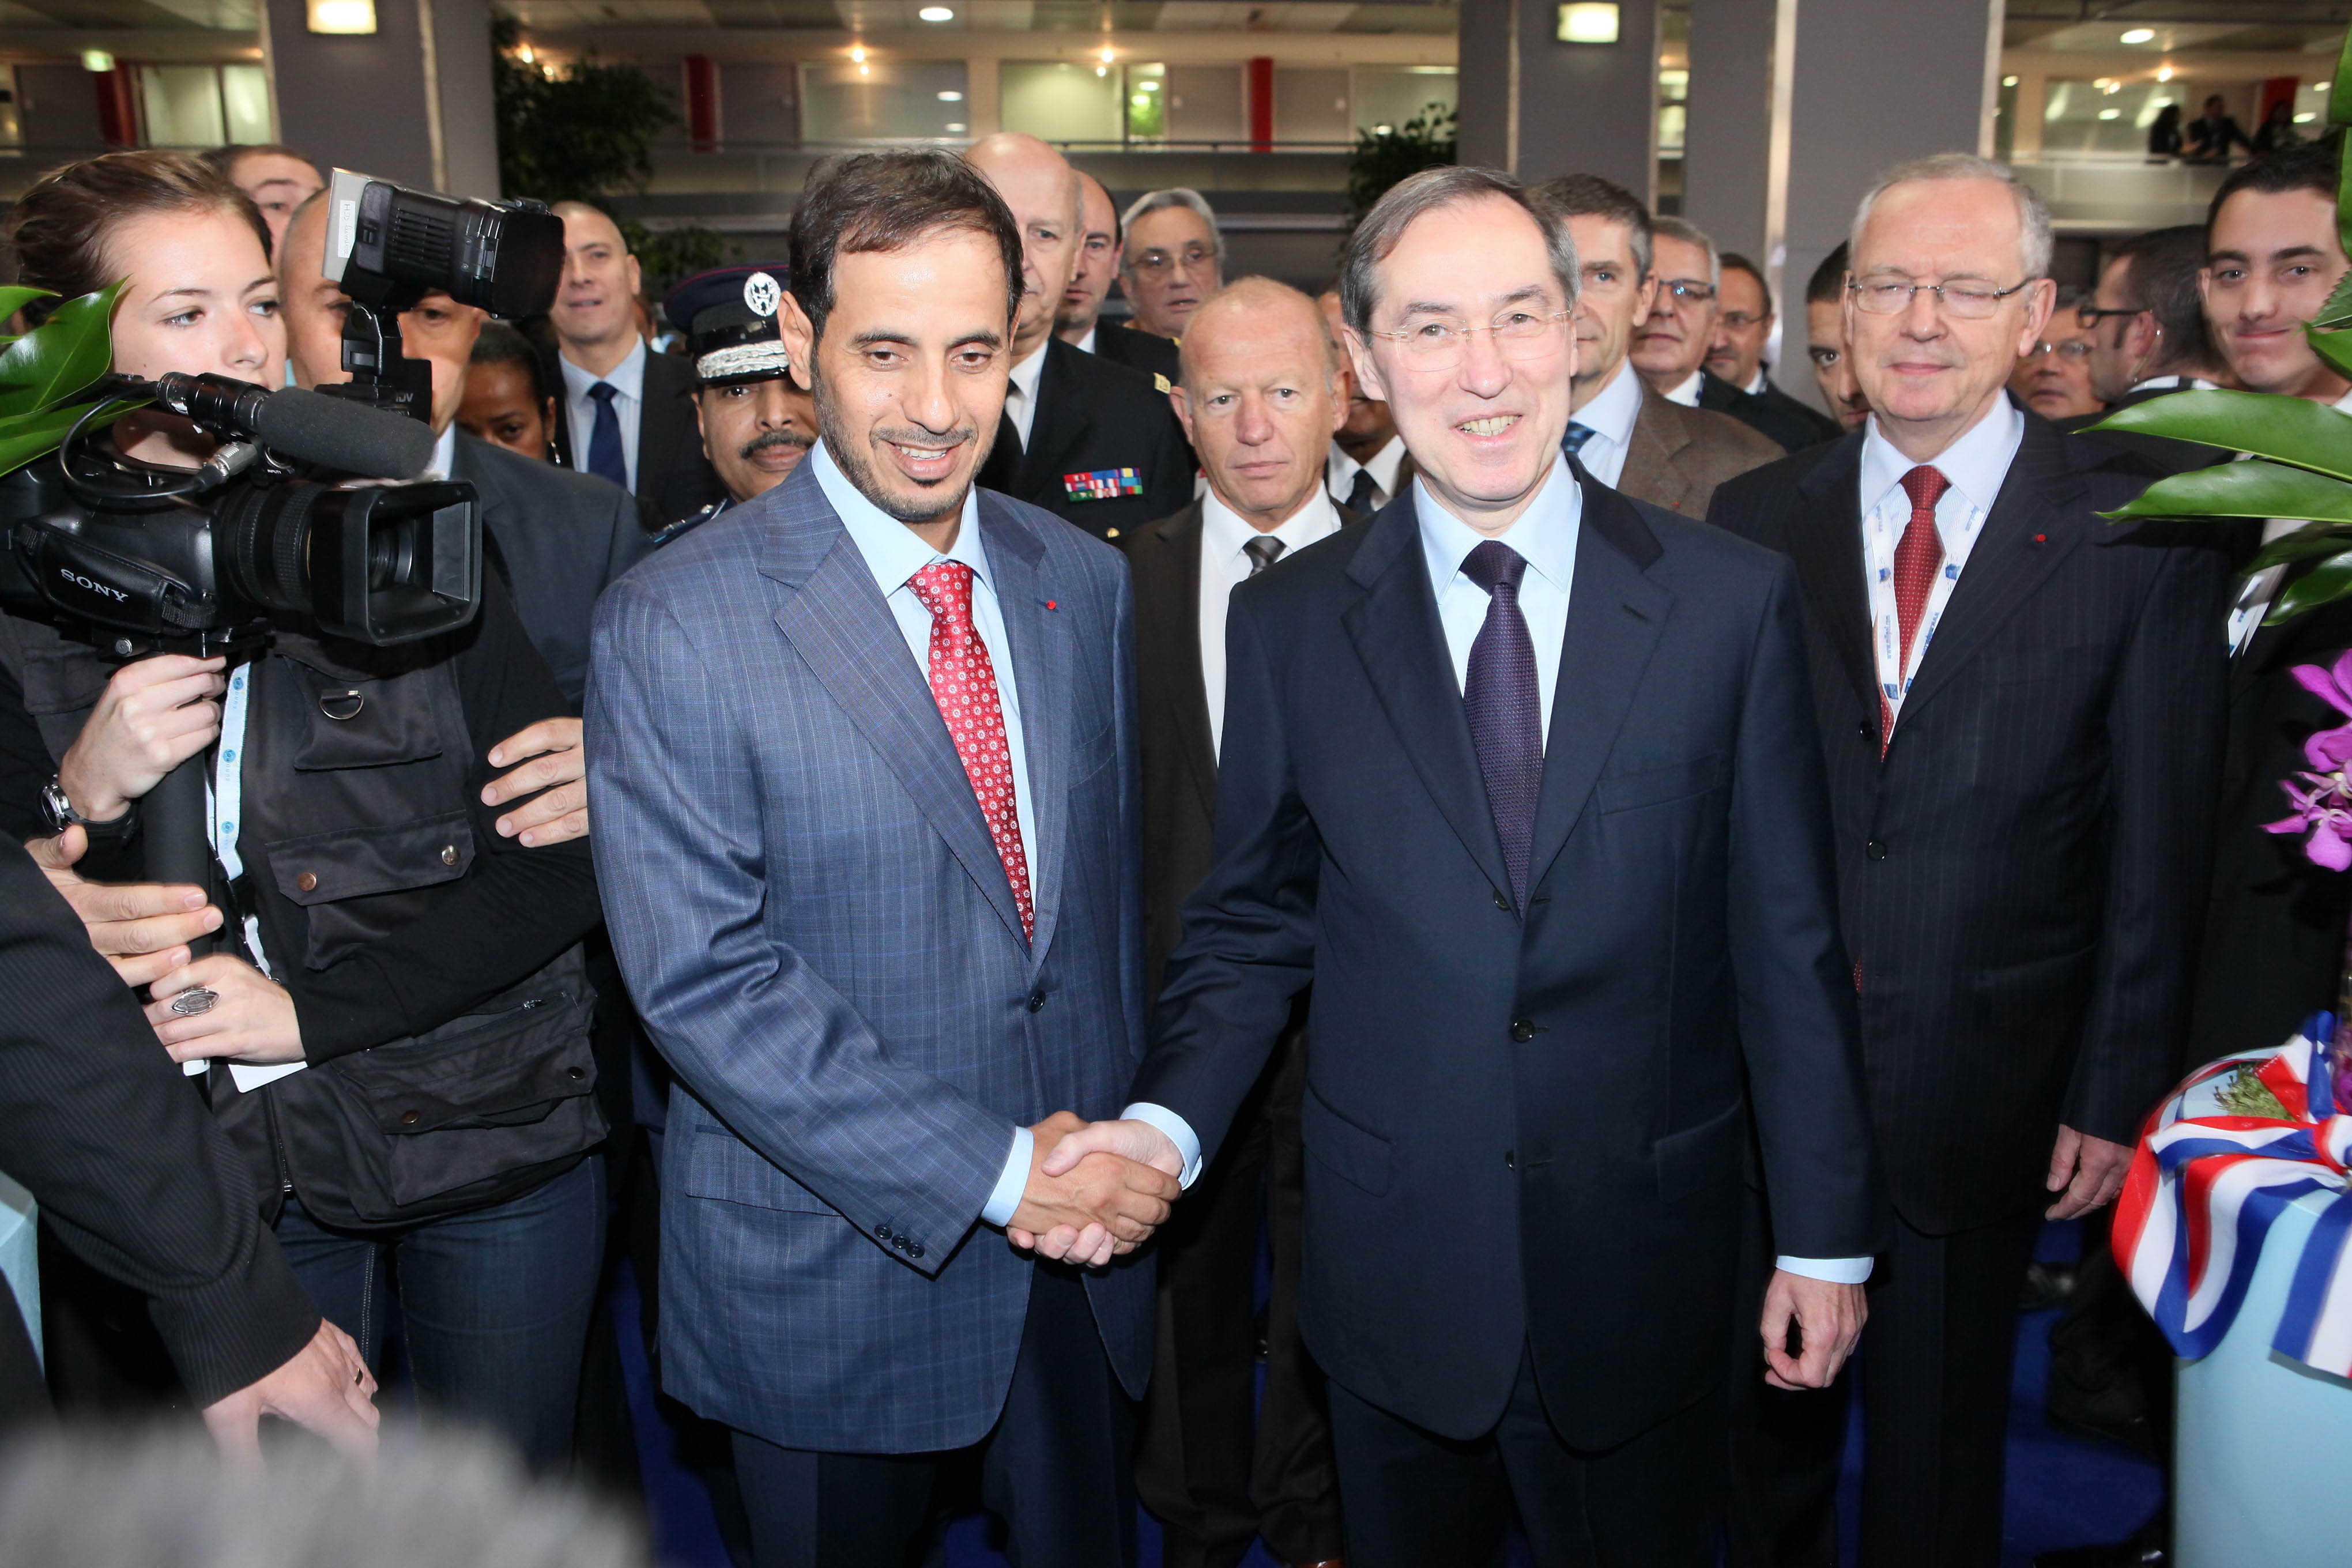
person, group, people, paris, meeting, corporate, office, professional, smiling, worker, team, teamwork, conference, job, handshake, company, success, qatar, businessmen, partners, politicians, manager, colleagues, milipol claude gueant, abdullah bin, khalifa al thani, gu ant